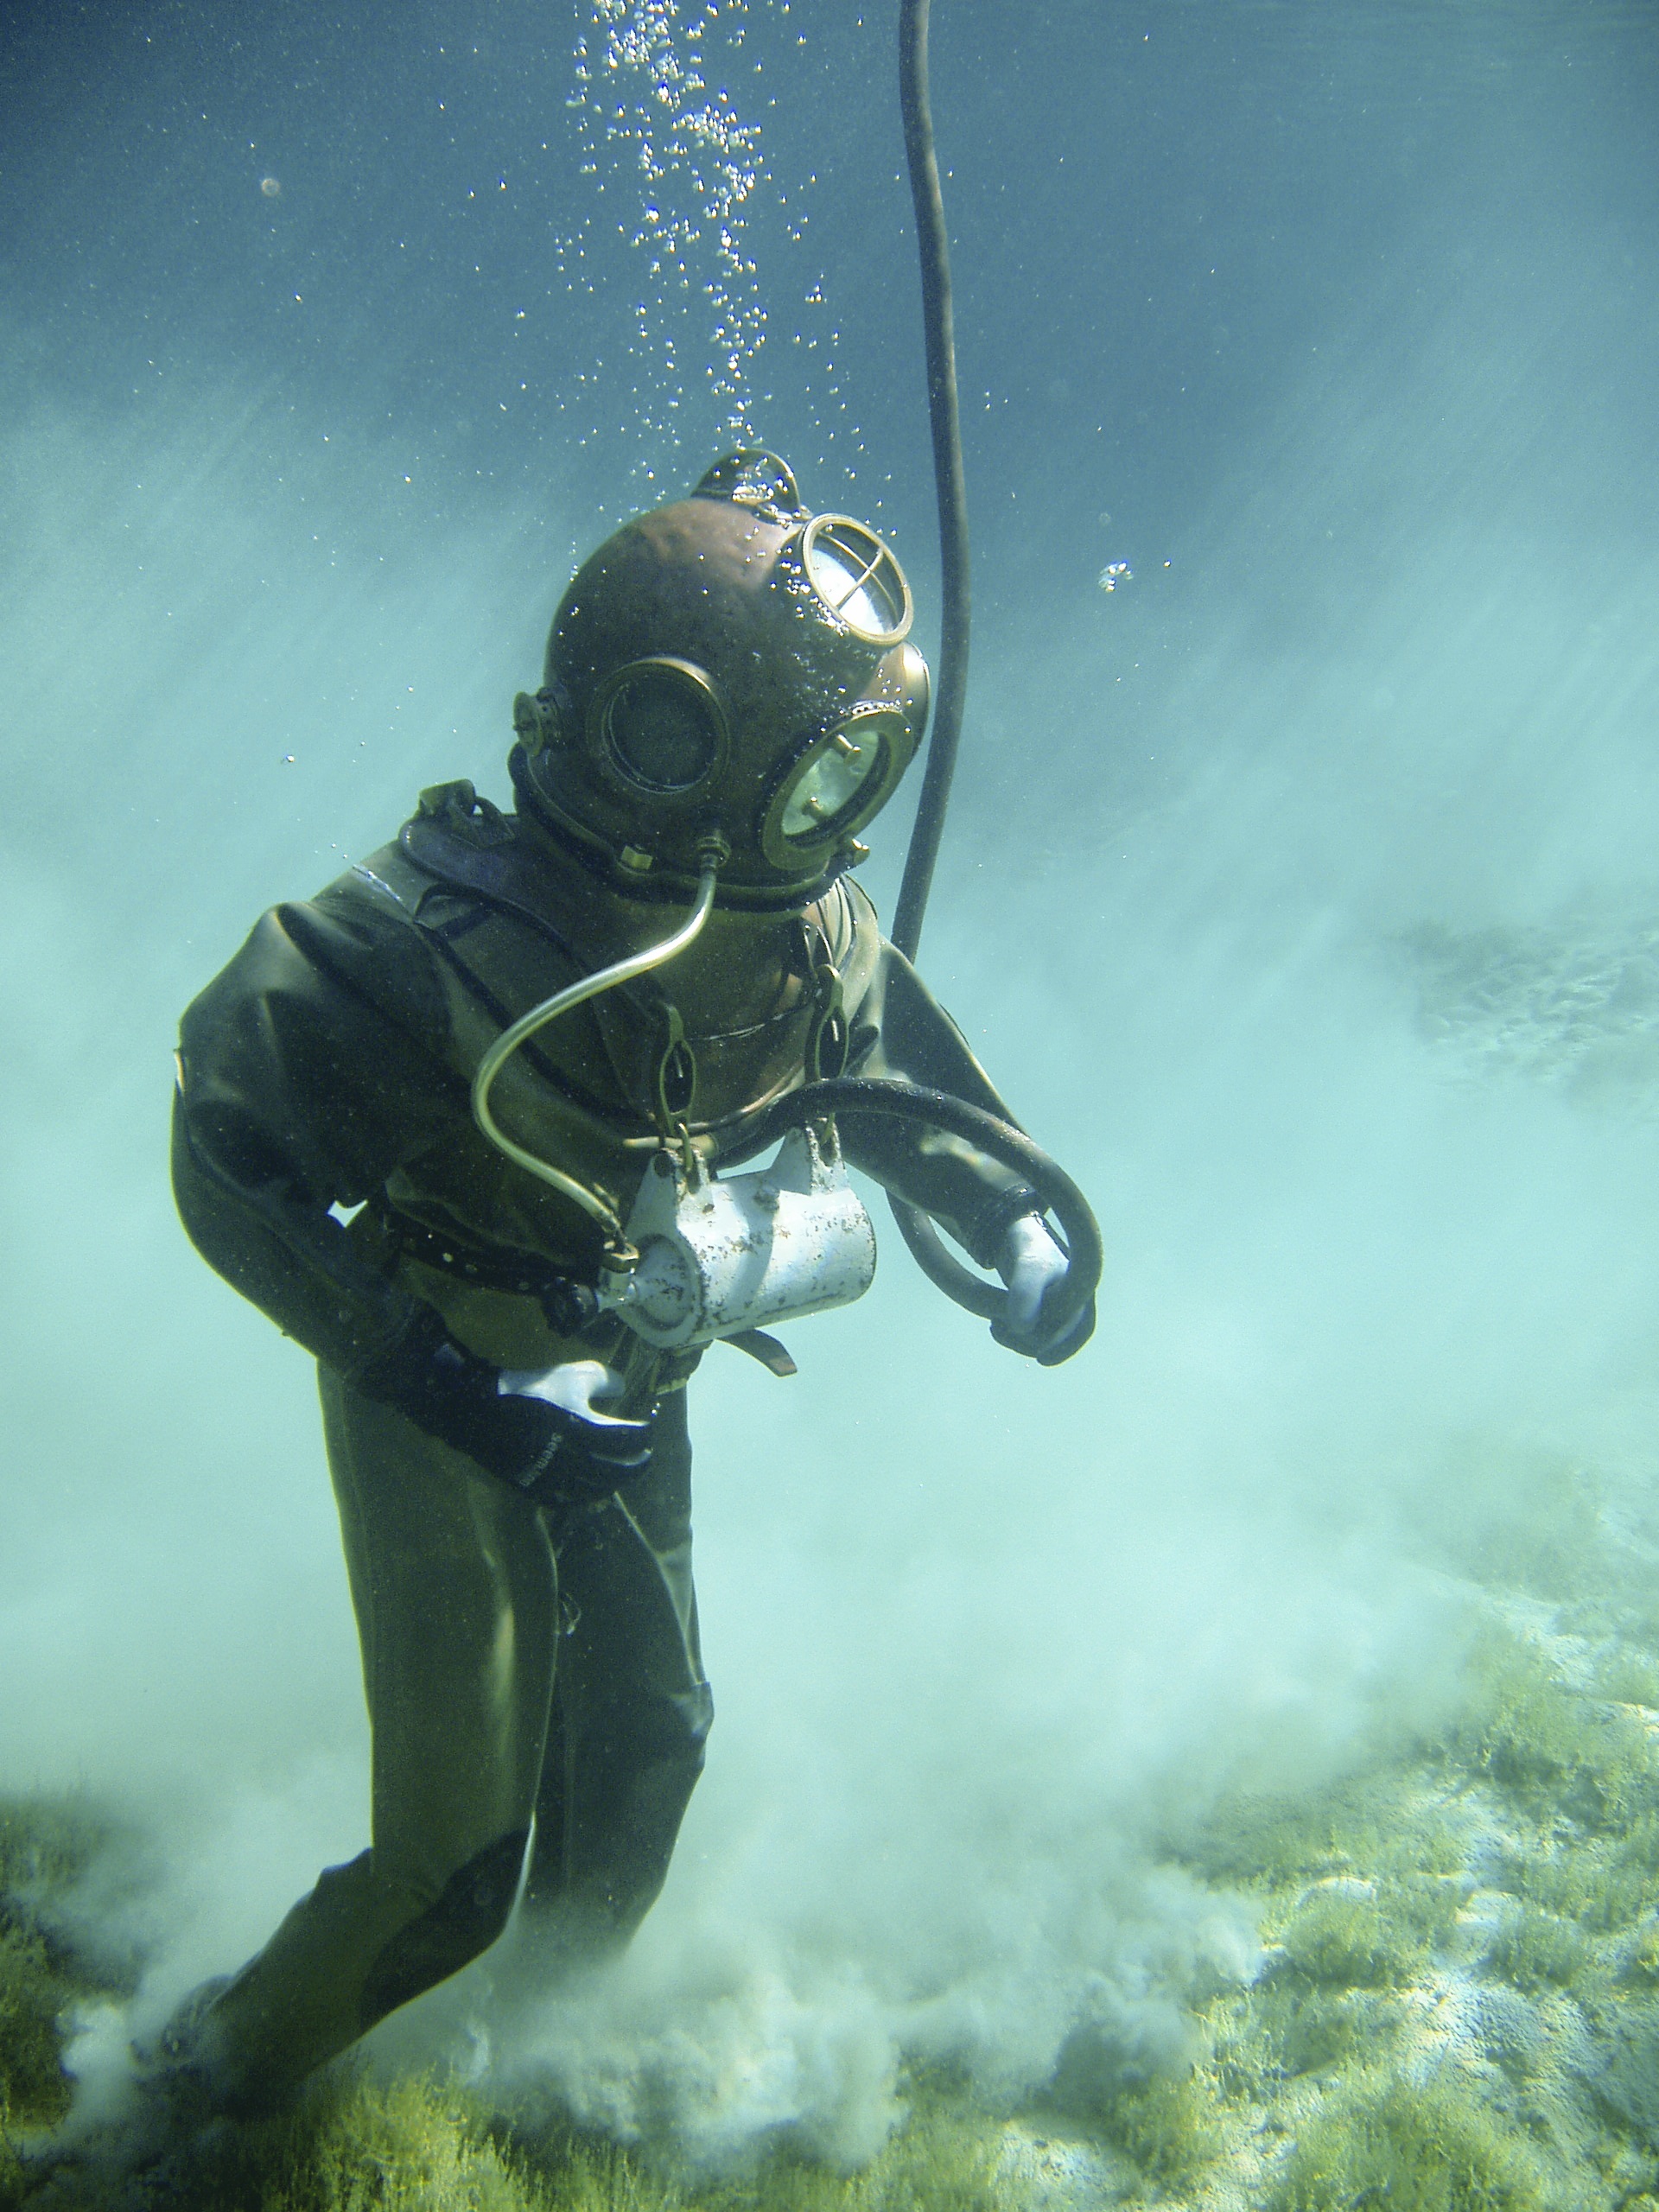
vintage, diving, underwater, biology, extreme sport, freediving, historically, divers, screenshot, air bubbles, computer wallpaper, marine biology, underwater diving, diving suit, helmet diver